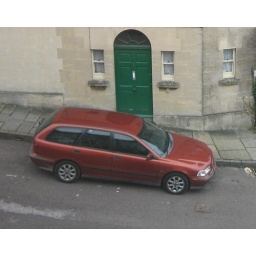
car in our street